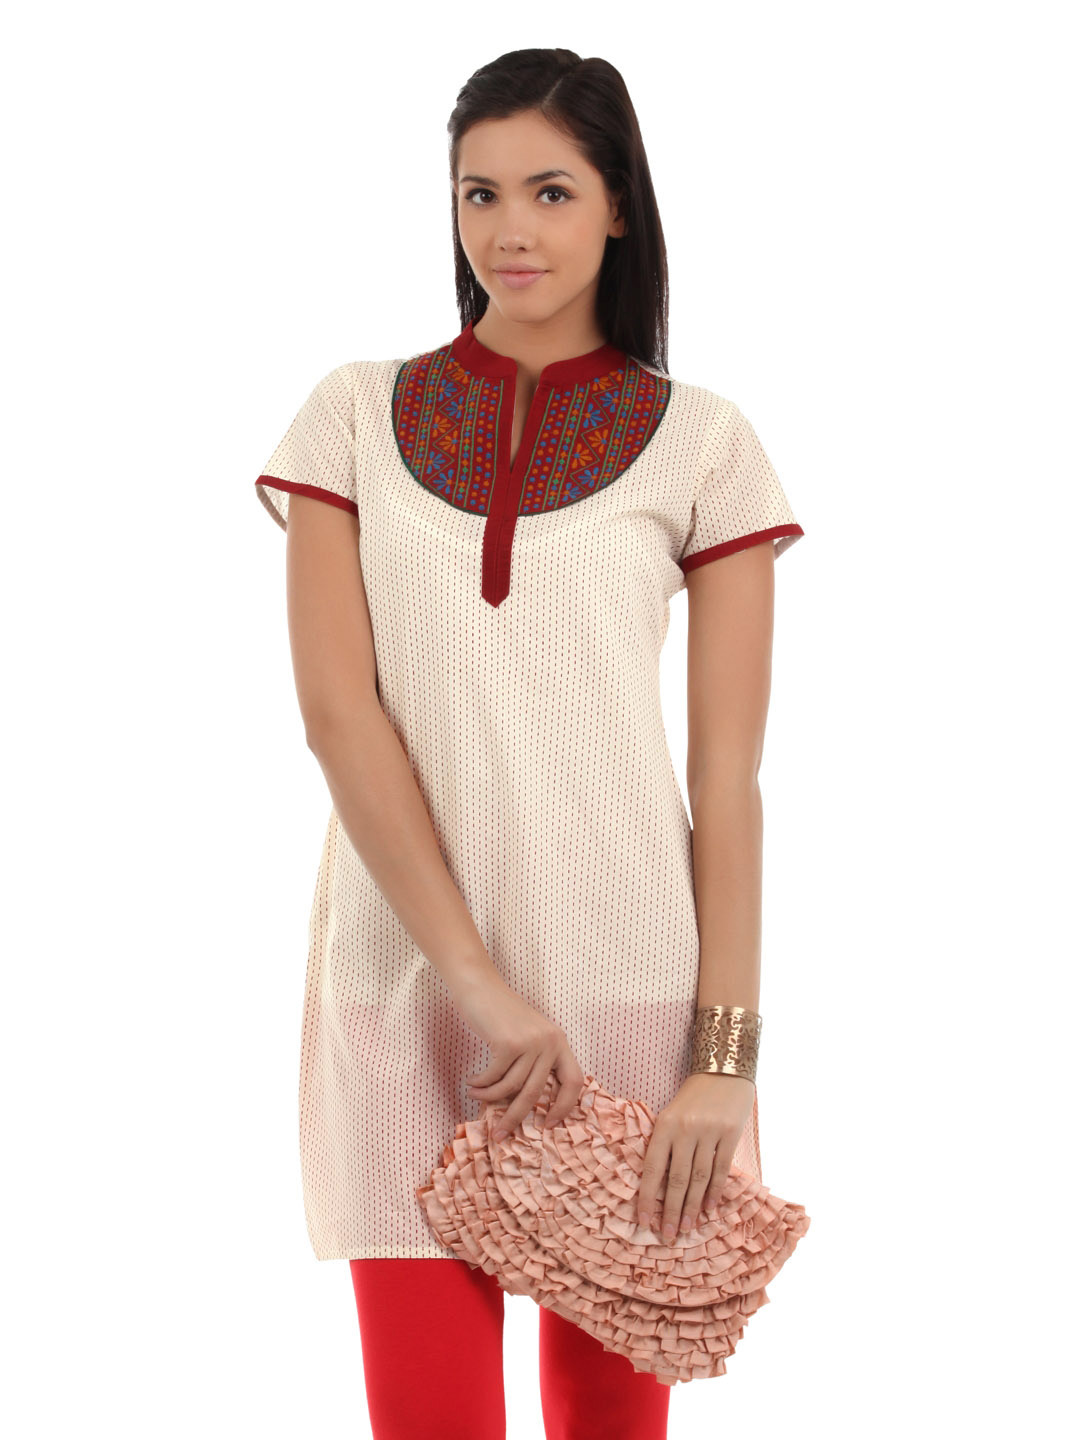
Prafful Women Printed Off White Kurti
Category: Apparel / Topwear / Kurtis
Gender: Women
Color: Off White
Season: Fall 2012
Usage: Ethnic